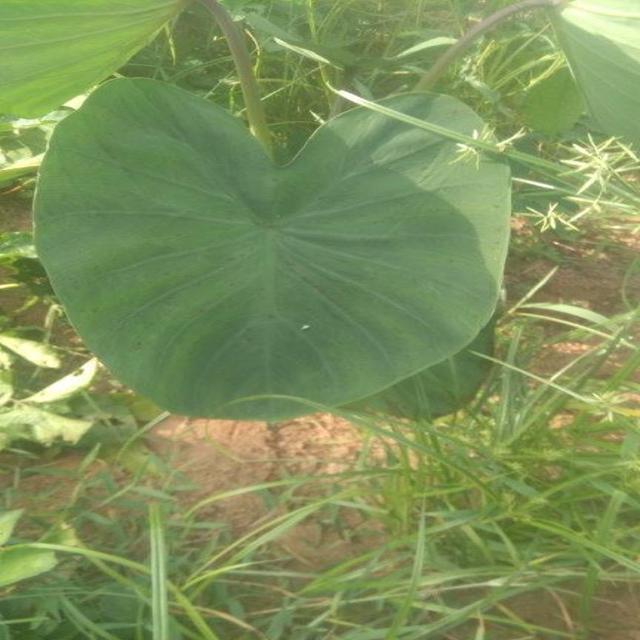
Label: Healthy